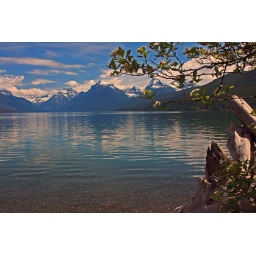
The cold clear water of Springtime on Lake McDonald in Glacier National Park.